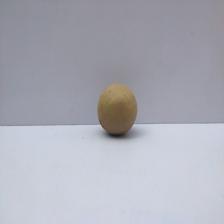
Size: Small